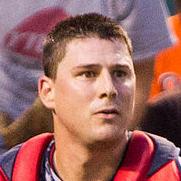
Age: 24